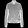
Label: Coat